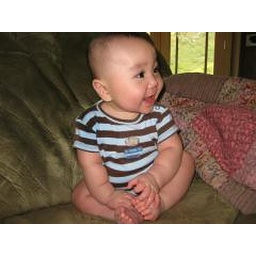
big boy sitting in a big boy chair!